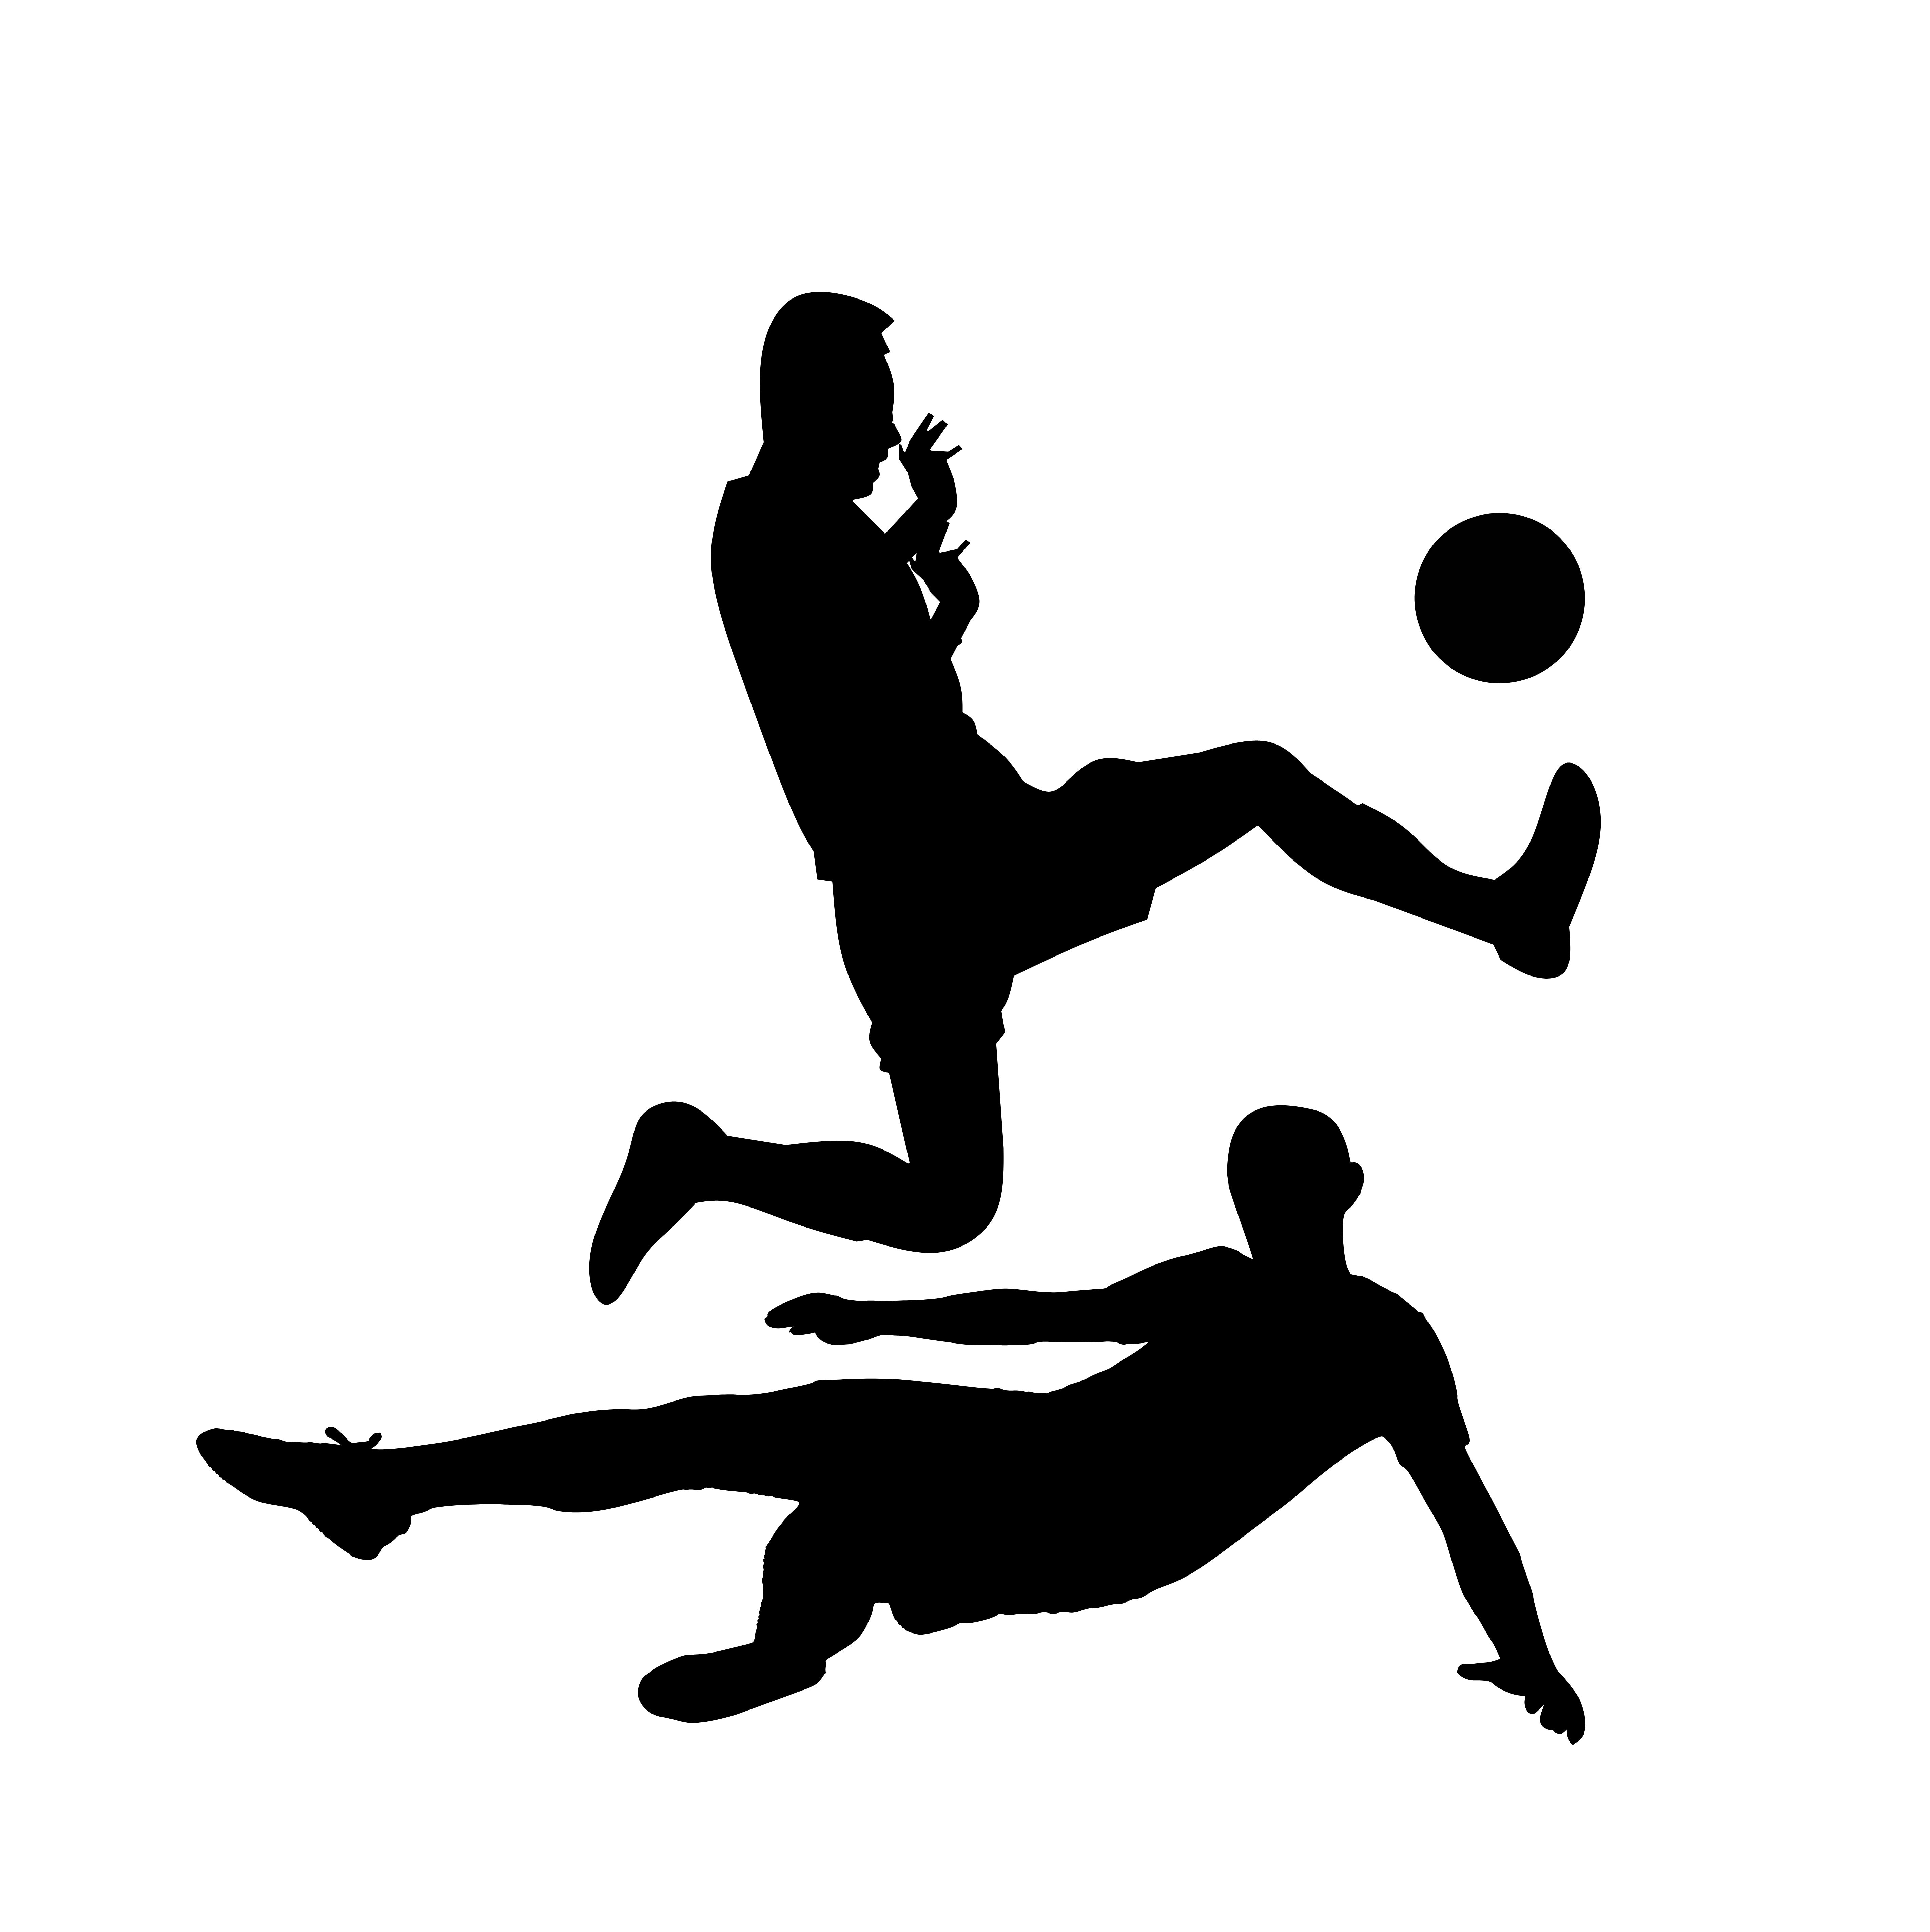
football, soccer, player, silhouette, goalkeeper, silhouettes, footballer, ball, champion, man, tackling, jump, run, defense, cup, play, sport, game, health, male, goal, victory, motion, competition, win, Playing sports, sports equipment, gesture, sports, People in nature, soccer ball, font, team sport, happy, balance, logo, ball game, knee, graphics, football player, illustration, line art